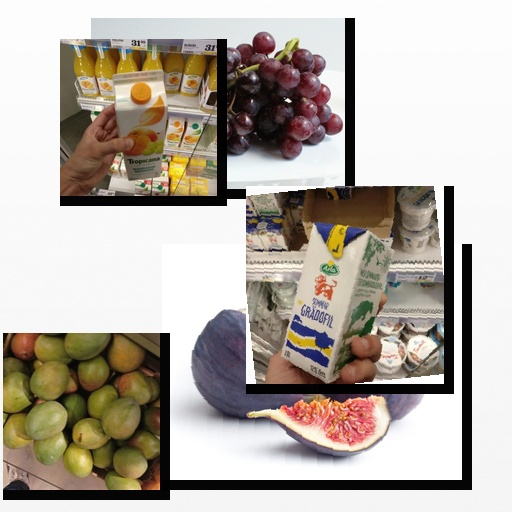
Food items: mandarin_juice, sour_cream, grapes, fig, mango